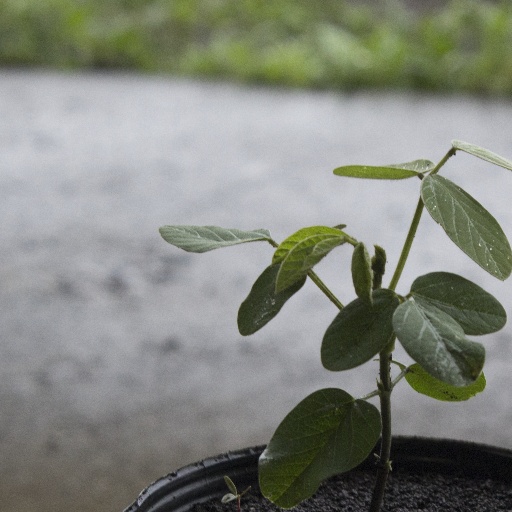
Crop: soybean